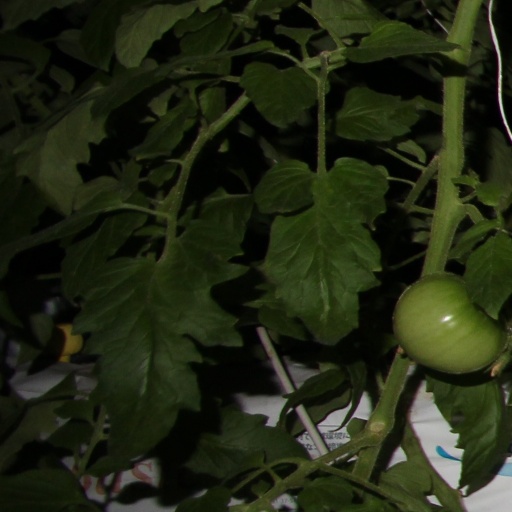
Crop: tomato